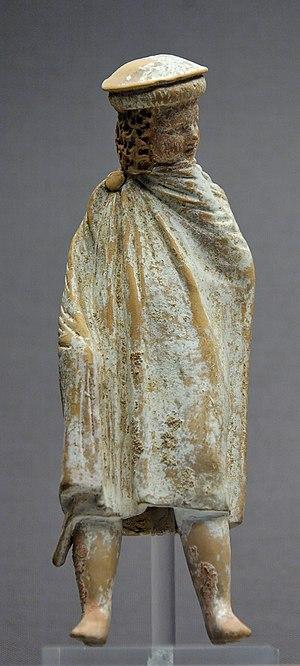
Garçon portant un manteau, des bottes et une kausia (bonnet macédonien). Terre cuite, production athénienne, vers 300 av. J.-C.
La causia est le nom du béret typique à gros bourrelets porté par les Macédoniens et considéré comme leur couvre-chef national.